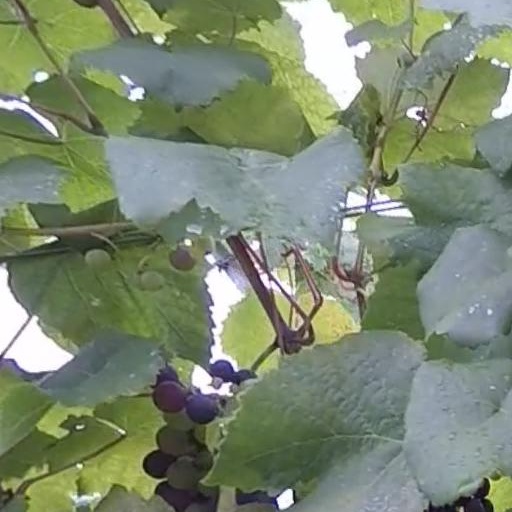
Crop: grape